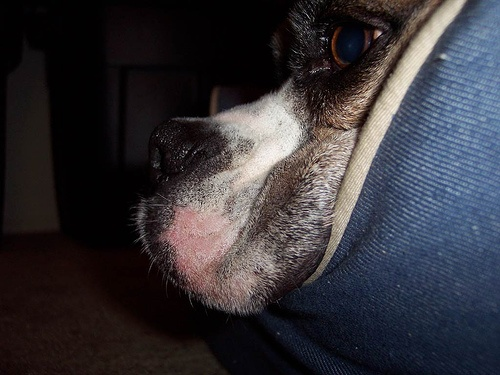
a close up of a dog laying on a soft surface
A dog laying in a blue bag with it's face hanging out of it.
The dog peeks out from behind a cushion.
a dog stuck in something showing his nose out
The nose of a dog hangs over the cushion of the chair.